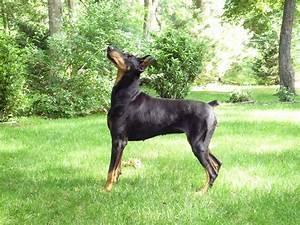
dog